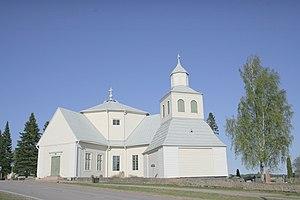
Cet article recense les églises évangéliques-luthériennes de Finlande.